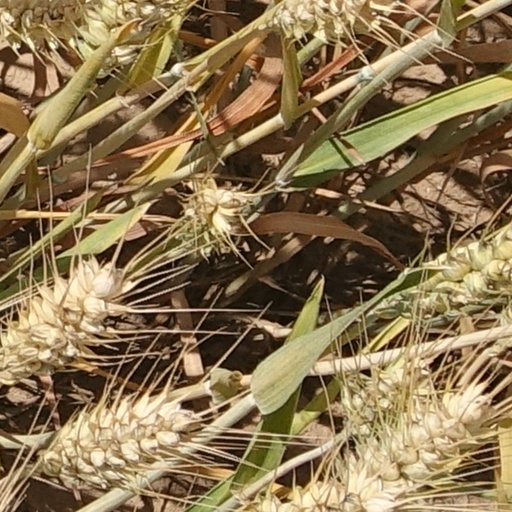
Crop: wheat